Marie Fikáčková

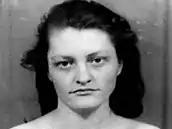

Marie Fikáčková (9 September 1936 – 13 April 1961) was a Czechoslovak suspected serial killer, convicted for the killing of two newborn babies in Sušice in 1960. A neonatal nurse, Fikáčková claimed to have killed at least ten newborns between 1957 and 1960, and was executed by hanging in 1961.